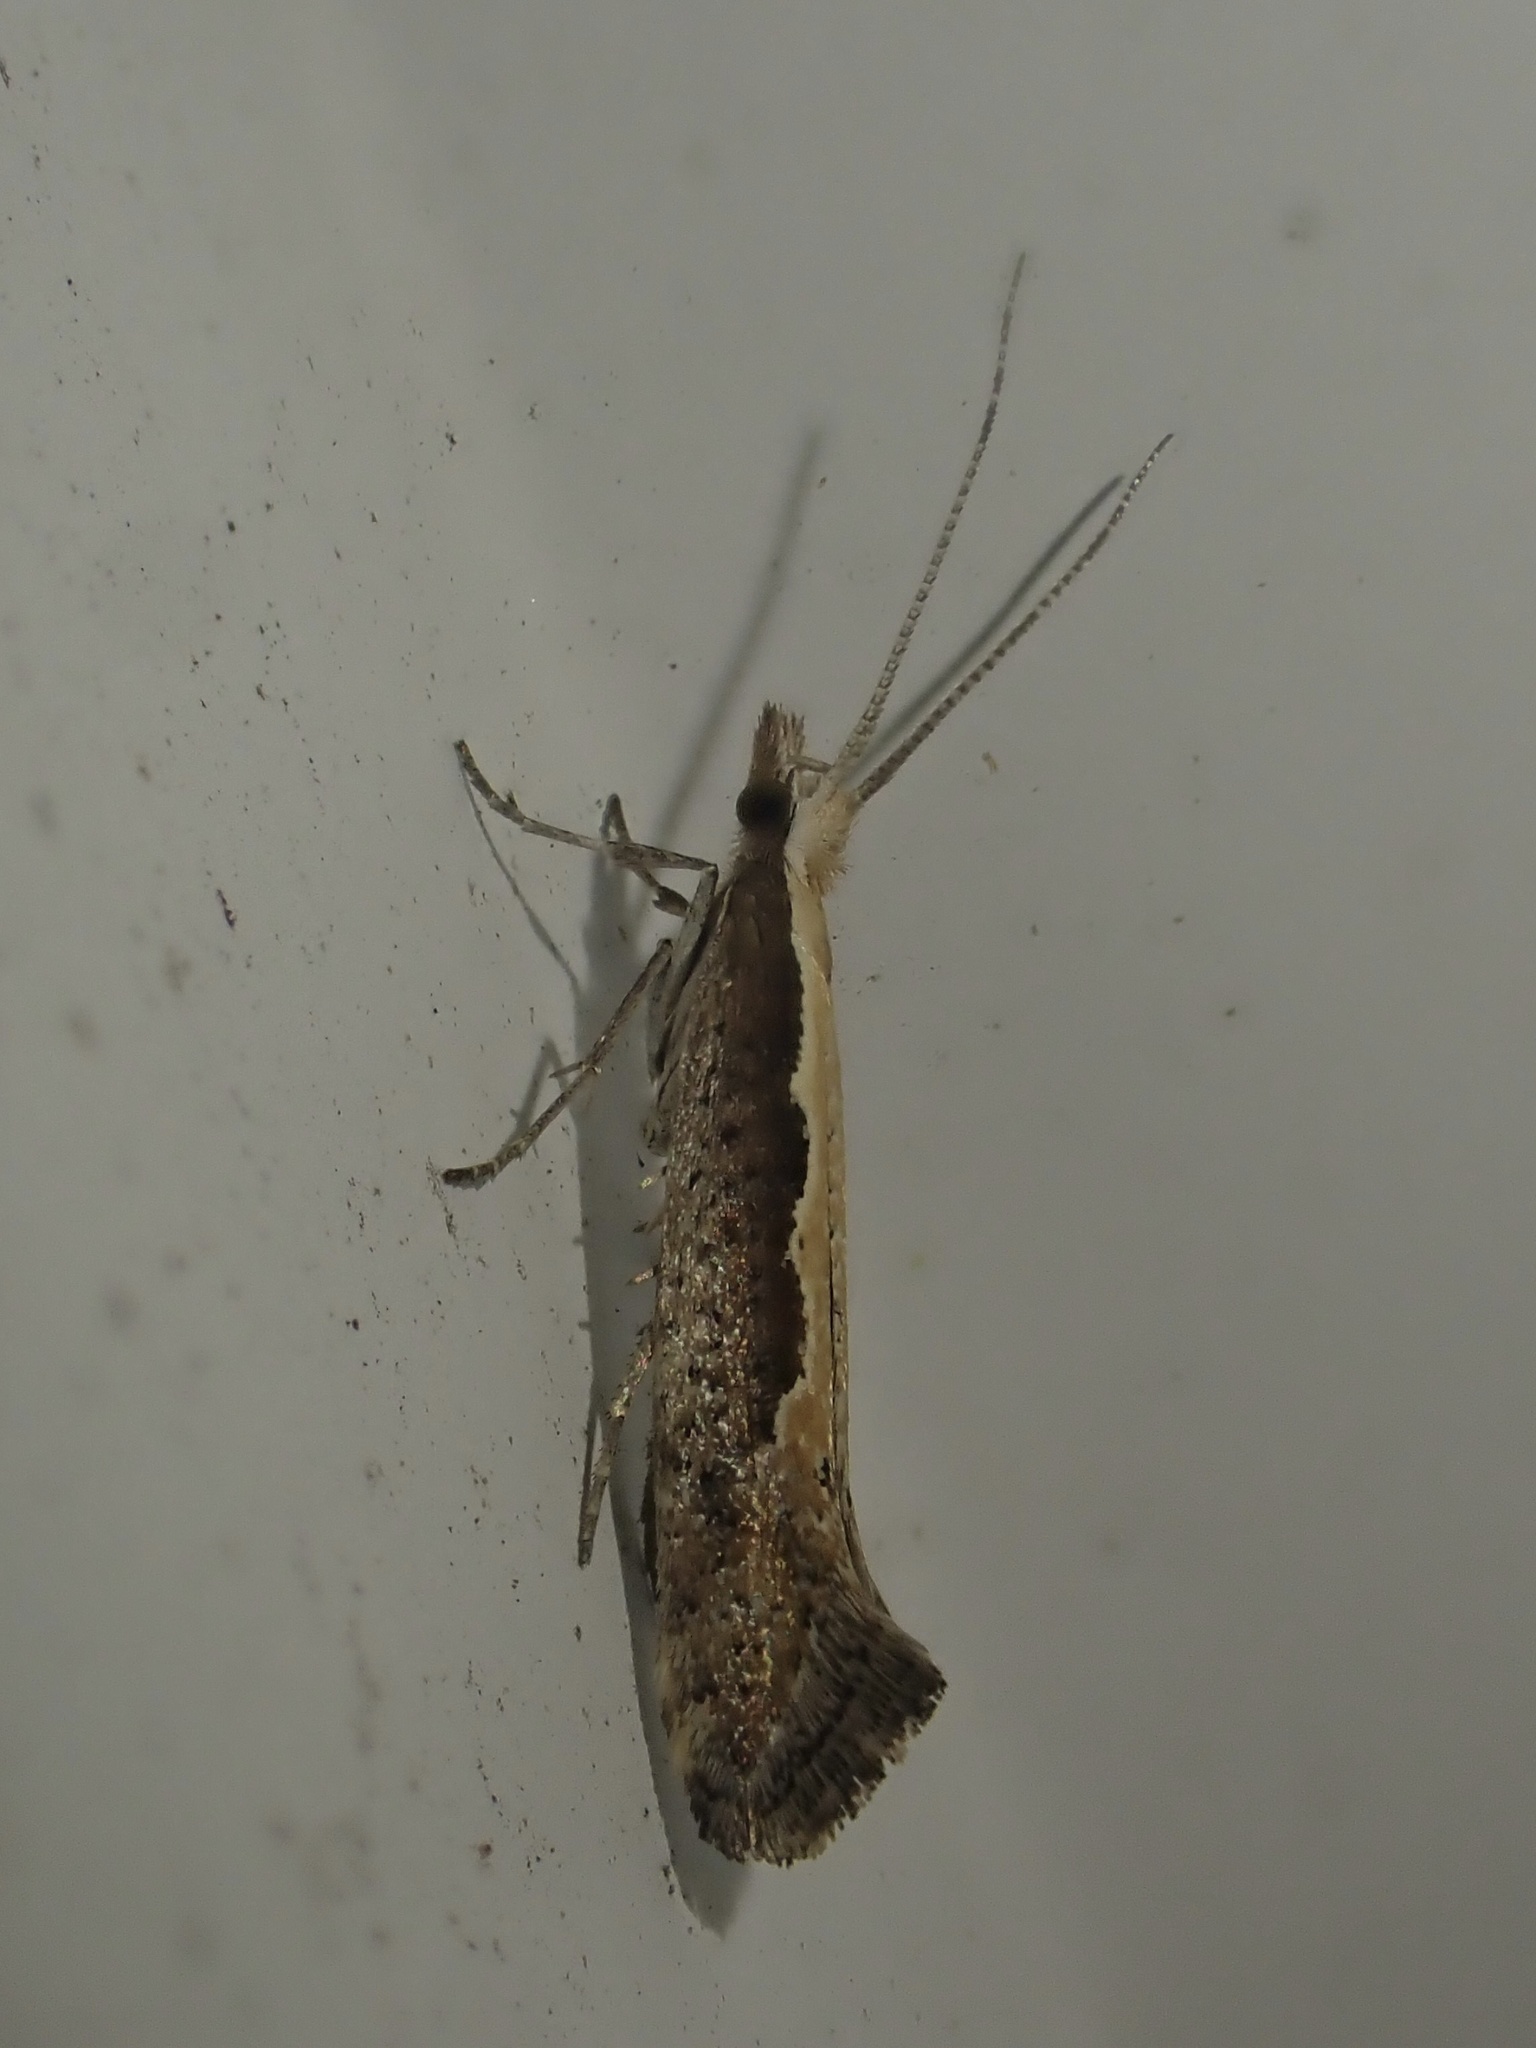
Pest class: diamondback_moth